Alberto Rigoni

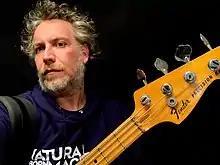
Rigoni in 2020

Alberto Rigoni is an Italian bass guitarist and composer who has recorded solo and as a member of the groups Ascra, Twinspirits, BAD As, Bassists Alliance, and Natural Born Machine. He has also contributed to recordings by a variety of artists. Between 2008 and 2023, Rigoni released thirteen solo albums that have featured guests such as Jordan Rudess, Gavin Harrison, Kevin Moore, Goran Edman, Marco Minnemann, Thomas Lang, Nathan East, Billy Sheehan, and Leland Sklar.